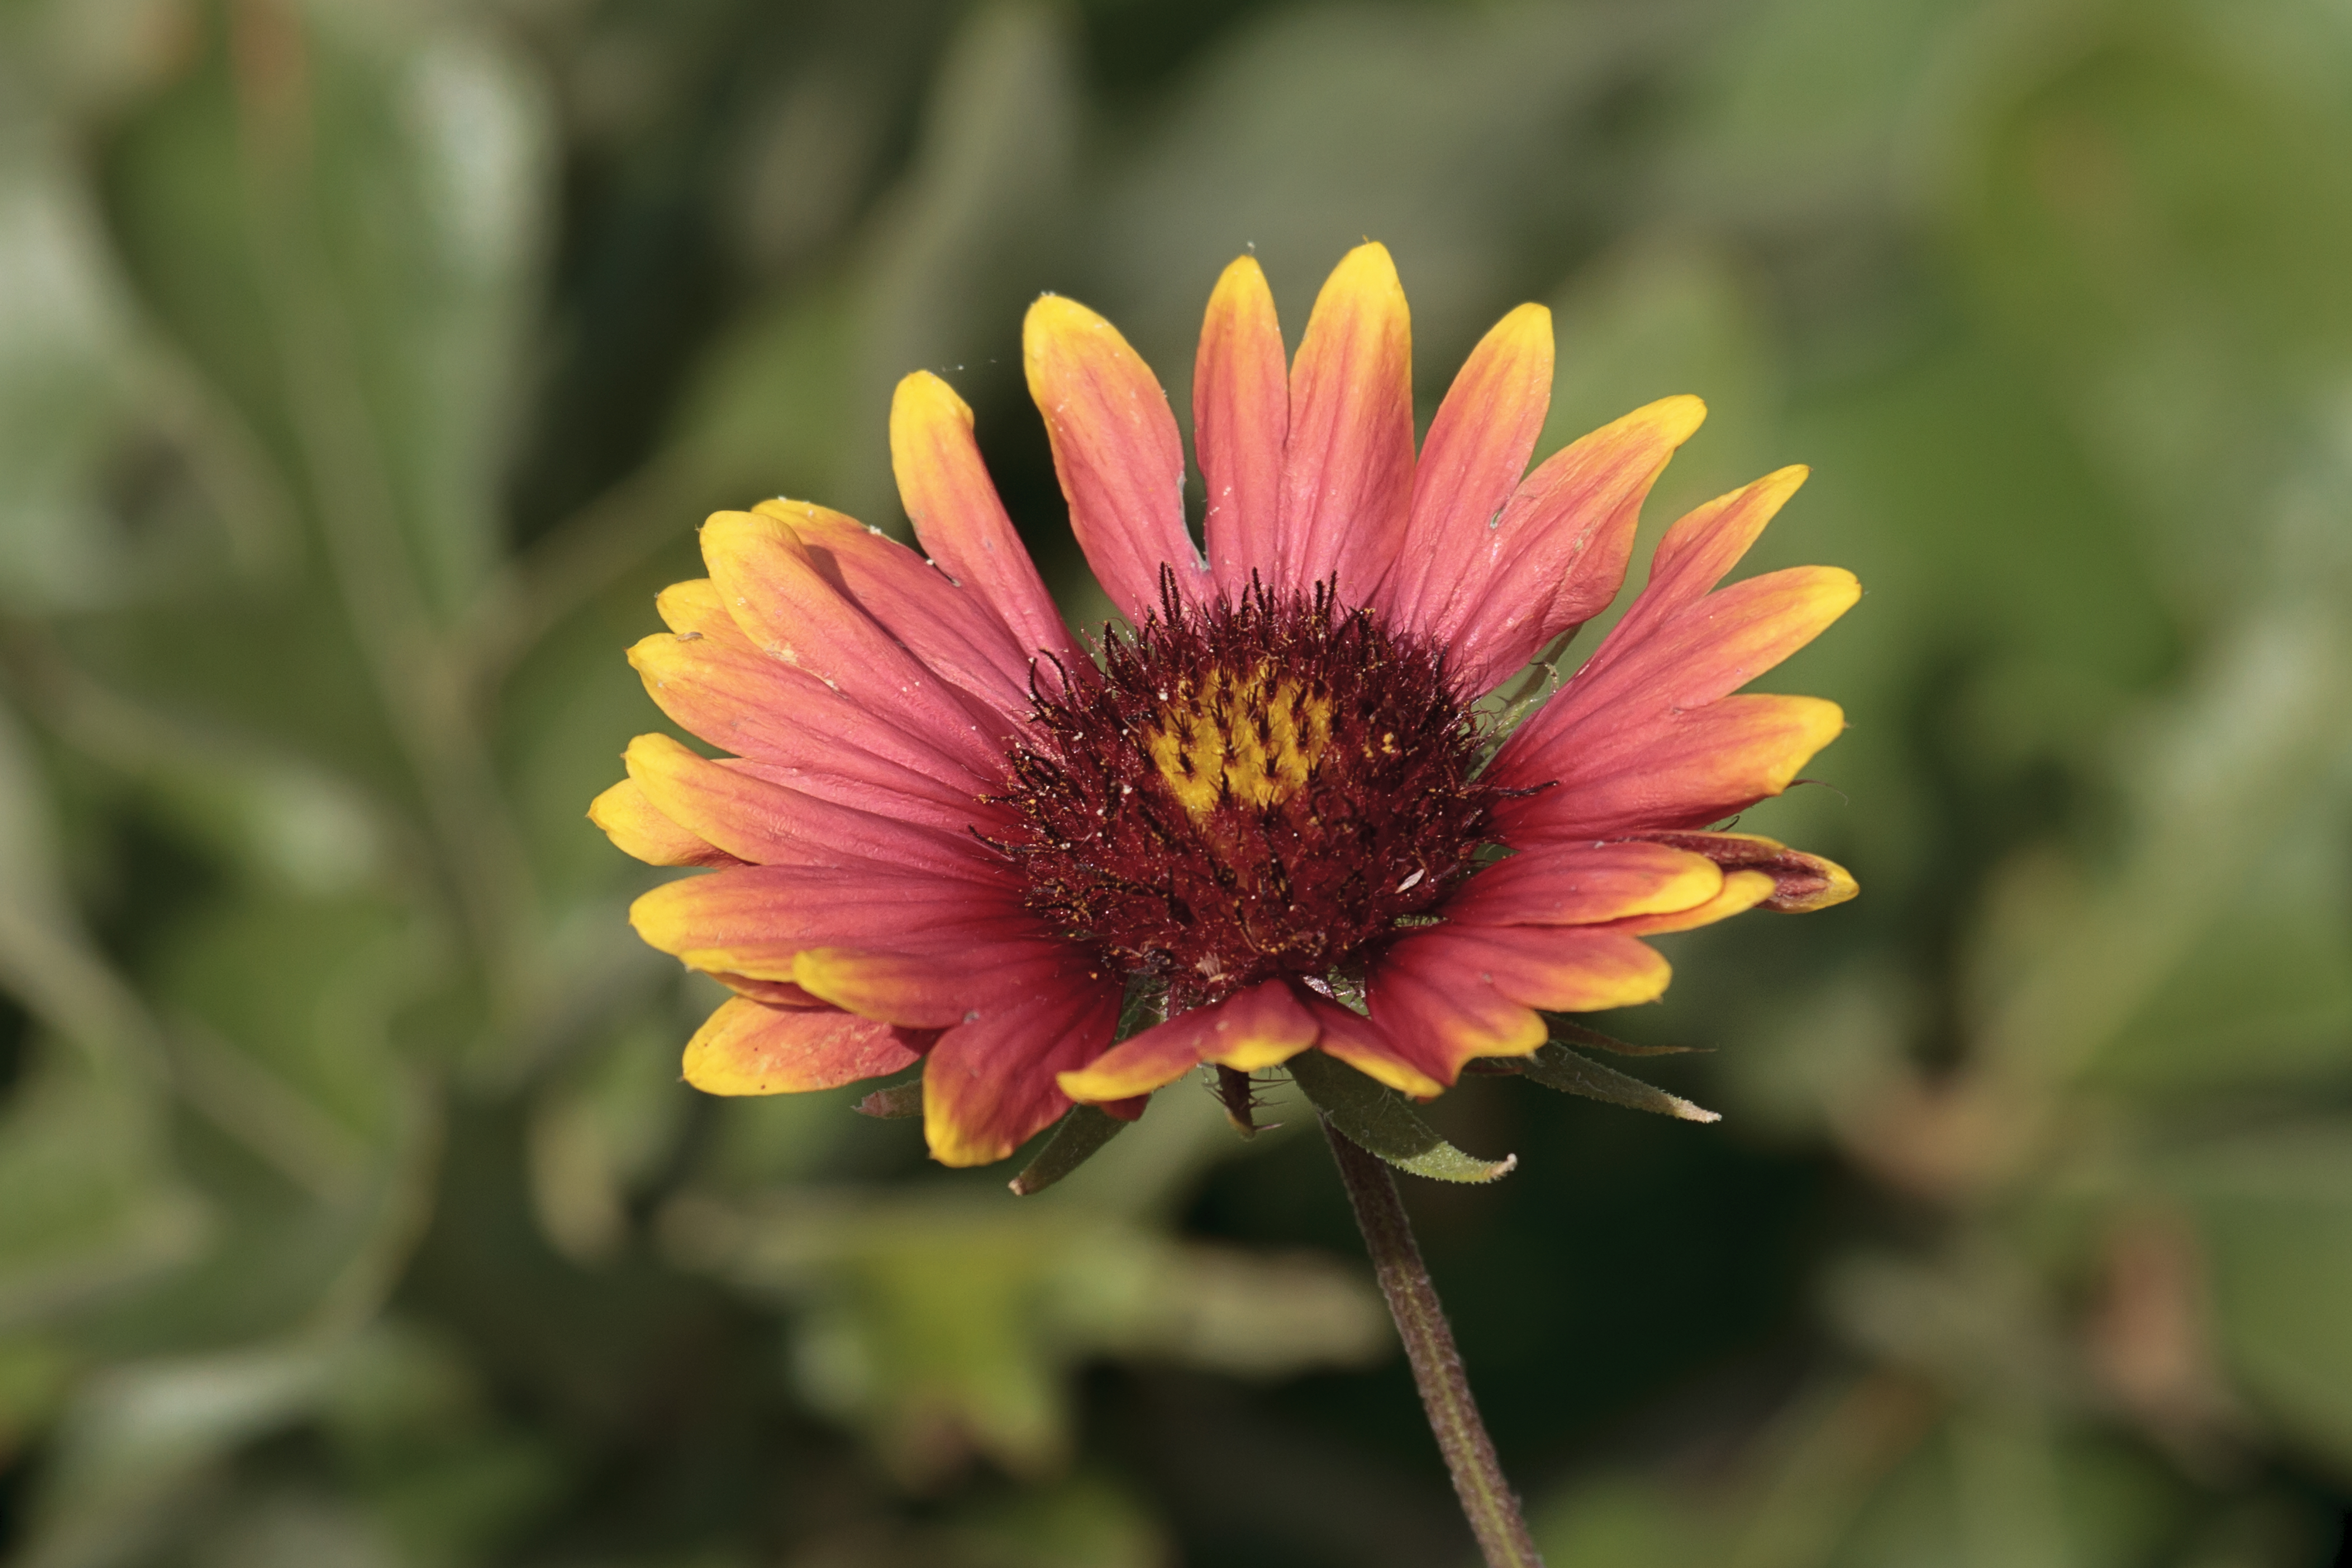
nature, plant, flower, petal, daisy, botany, yellow, flora, wildflower, close up, oklahoma, nectar, larrysmith, wichitamountains, indianblanketflower, macro photography, flowering plant, daisy family, annual plant, plant stem, land plant, blanket flowers